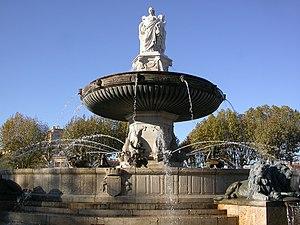
Fontaine de la Rotonde, Aix en Provence (France)
Le cours Mirabeau est un des axes principaux du centre-ville d'Aix-en-Provence.